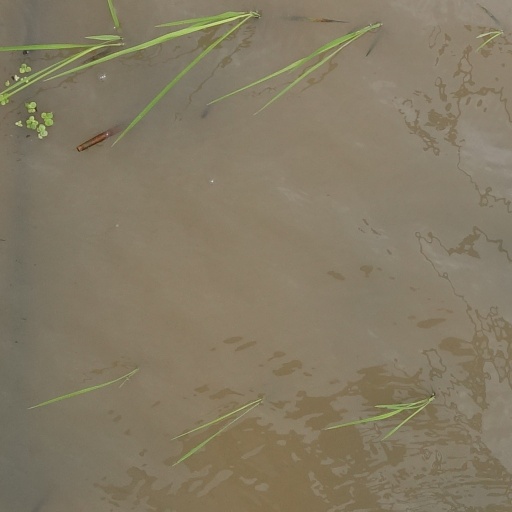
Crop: rice